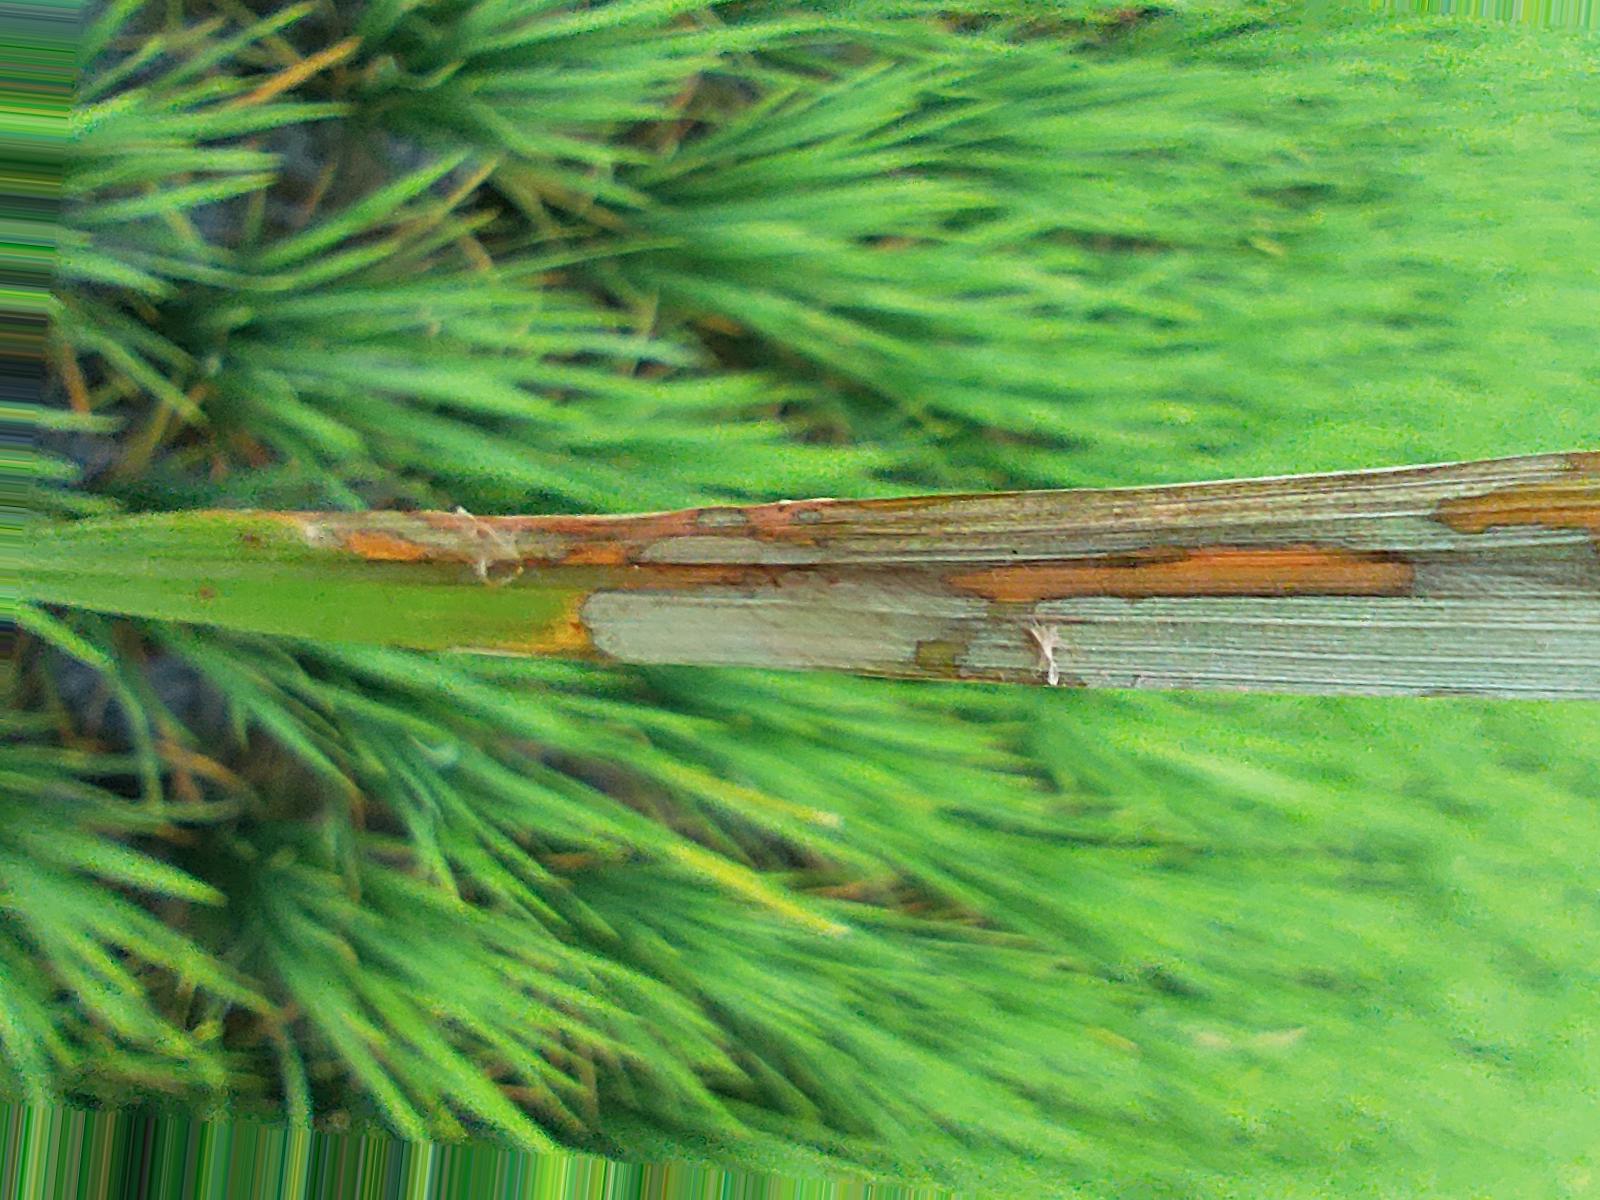
Nhãn: Bệnh Đốm Vằn ( Khô vằn ) ( Sheath Blight )